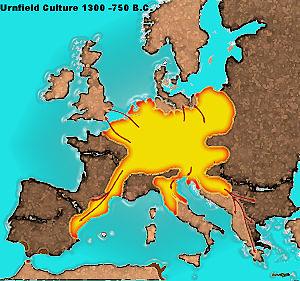
La culture des champs d'urnes rassemble les cultures archéologiques de la « Céramique à cannelures légères » et du « groupe Rhin-Suisse-France orientale », ce qui correspond à l'étape moyenne du bronze final. C'est l'époque où des cultures et techniques du bronze et céramiques nouvelles se diffusent en Europe, avant de se terminer au tout début de l'âge du fer. Cette culture se caractérise par des nécropoles d'urnes en bronze enterrées.
Située sur un isthme entre la mer Méditerranée et l'océan Atlantique, s'étalant des Alpes aux Pyrénées et au Massif central ; l'Occitanie est à la fois un pays ouvert et de passage mais aussi un pays montagnard, véritable conservatoire de groupes humains et de traditions remontant parfois à des temps préhistoriques et protohistoriques pré-indo-européens. L'espace occitan a souvent été en opposition avec l'espace français, du fait d'un peuplement différent ou de conditions politiques contraires. Sans avoir jamais bénéficié d'aucune structure d'État souverain, ce pays présente des caractéristiques sociales propres donnant une orientation particulière aux mouvements historiques qui le traversent. Son histoire est celle d’une frange septentrionale de l’Europe du Sud qui au fur et à mesure du renforcement de l'État français s'est trouvée liée à un centre d’Europe du Nord.